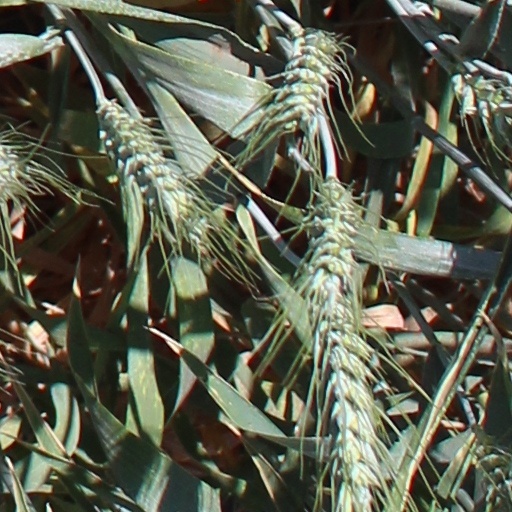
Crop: wheat